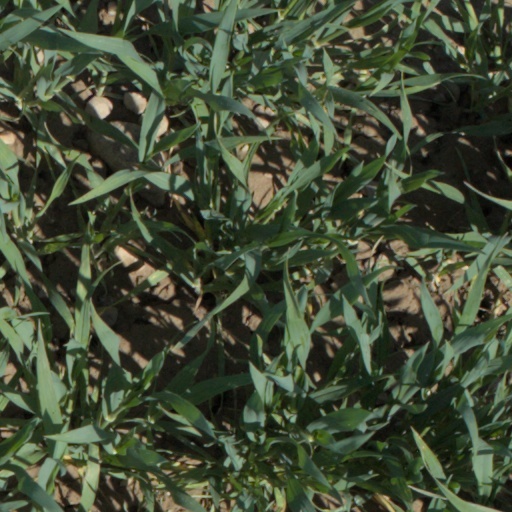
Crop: wheat